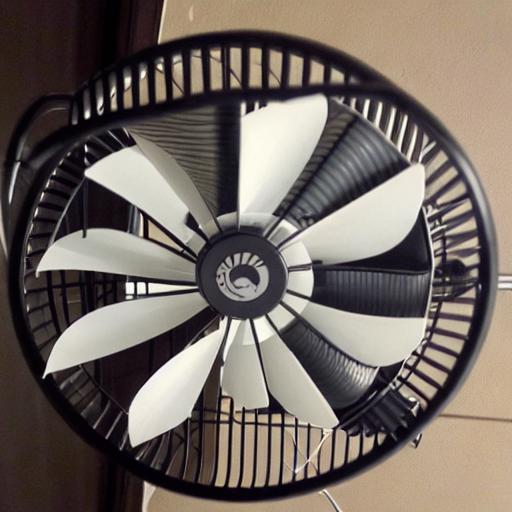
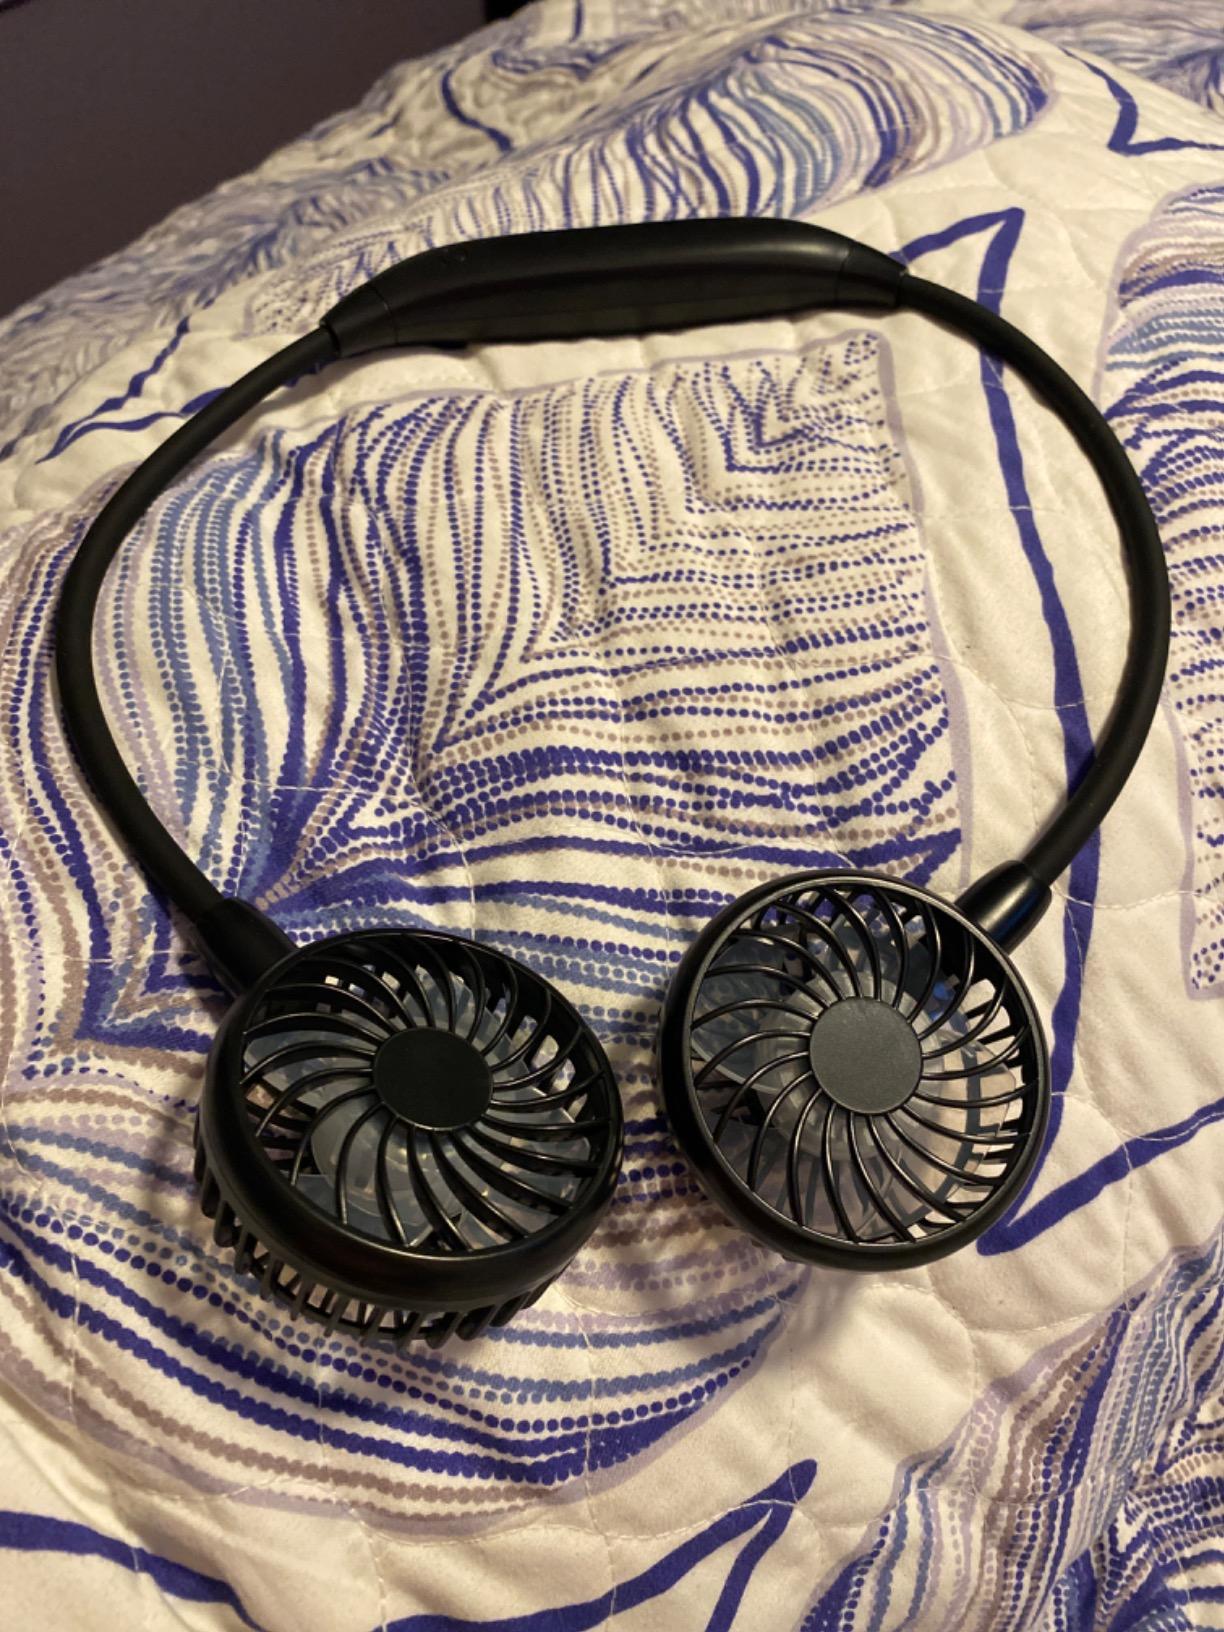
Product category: fan
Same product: no